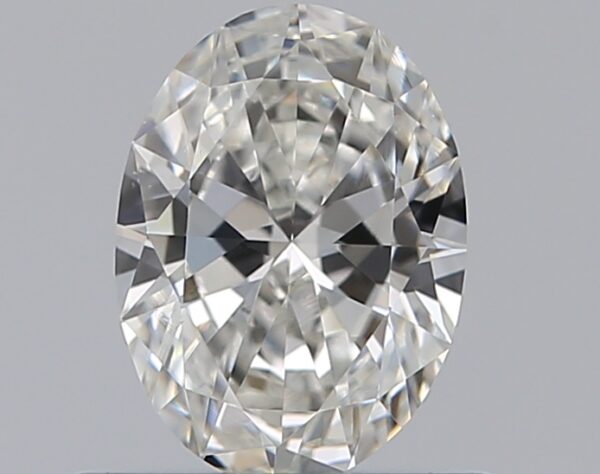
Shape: oval
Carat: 0.5
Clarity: VS2
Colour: G
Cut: EX
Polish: EX
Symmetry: VG
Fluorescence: N
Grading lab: GIA
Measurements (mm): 6.23 x 4.55 x 2.69